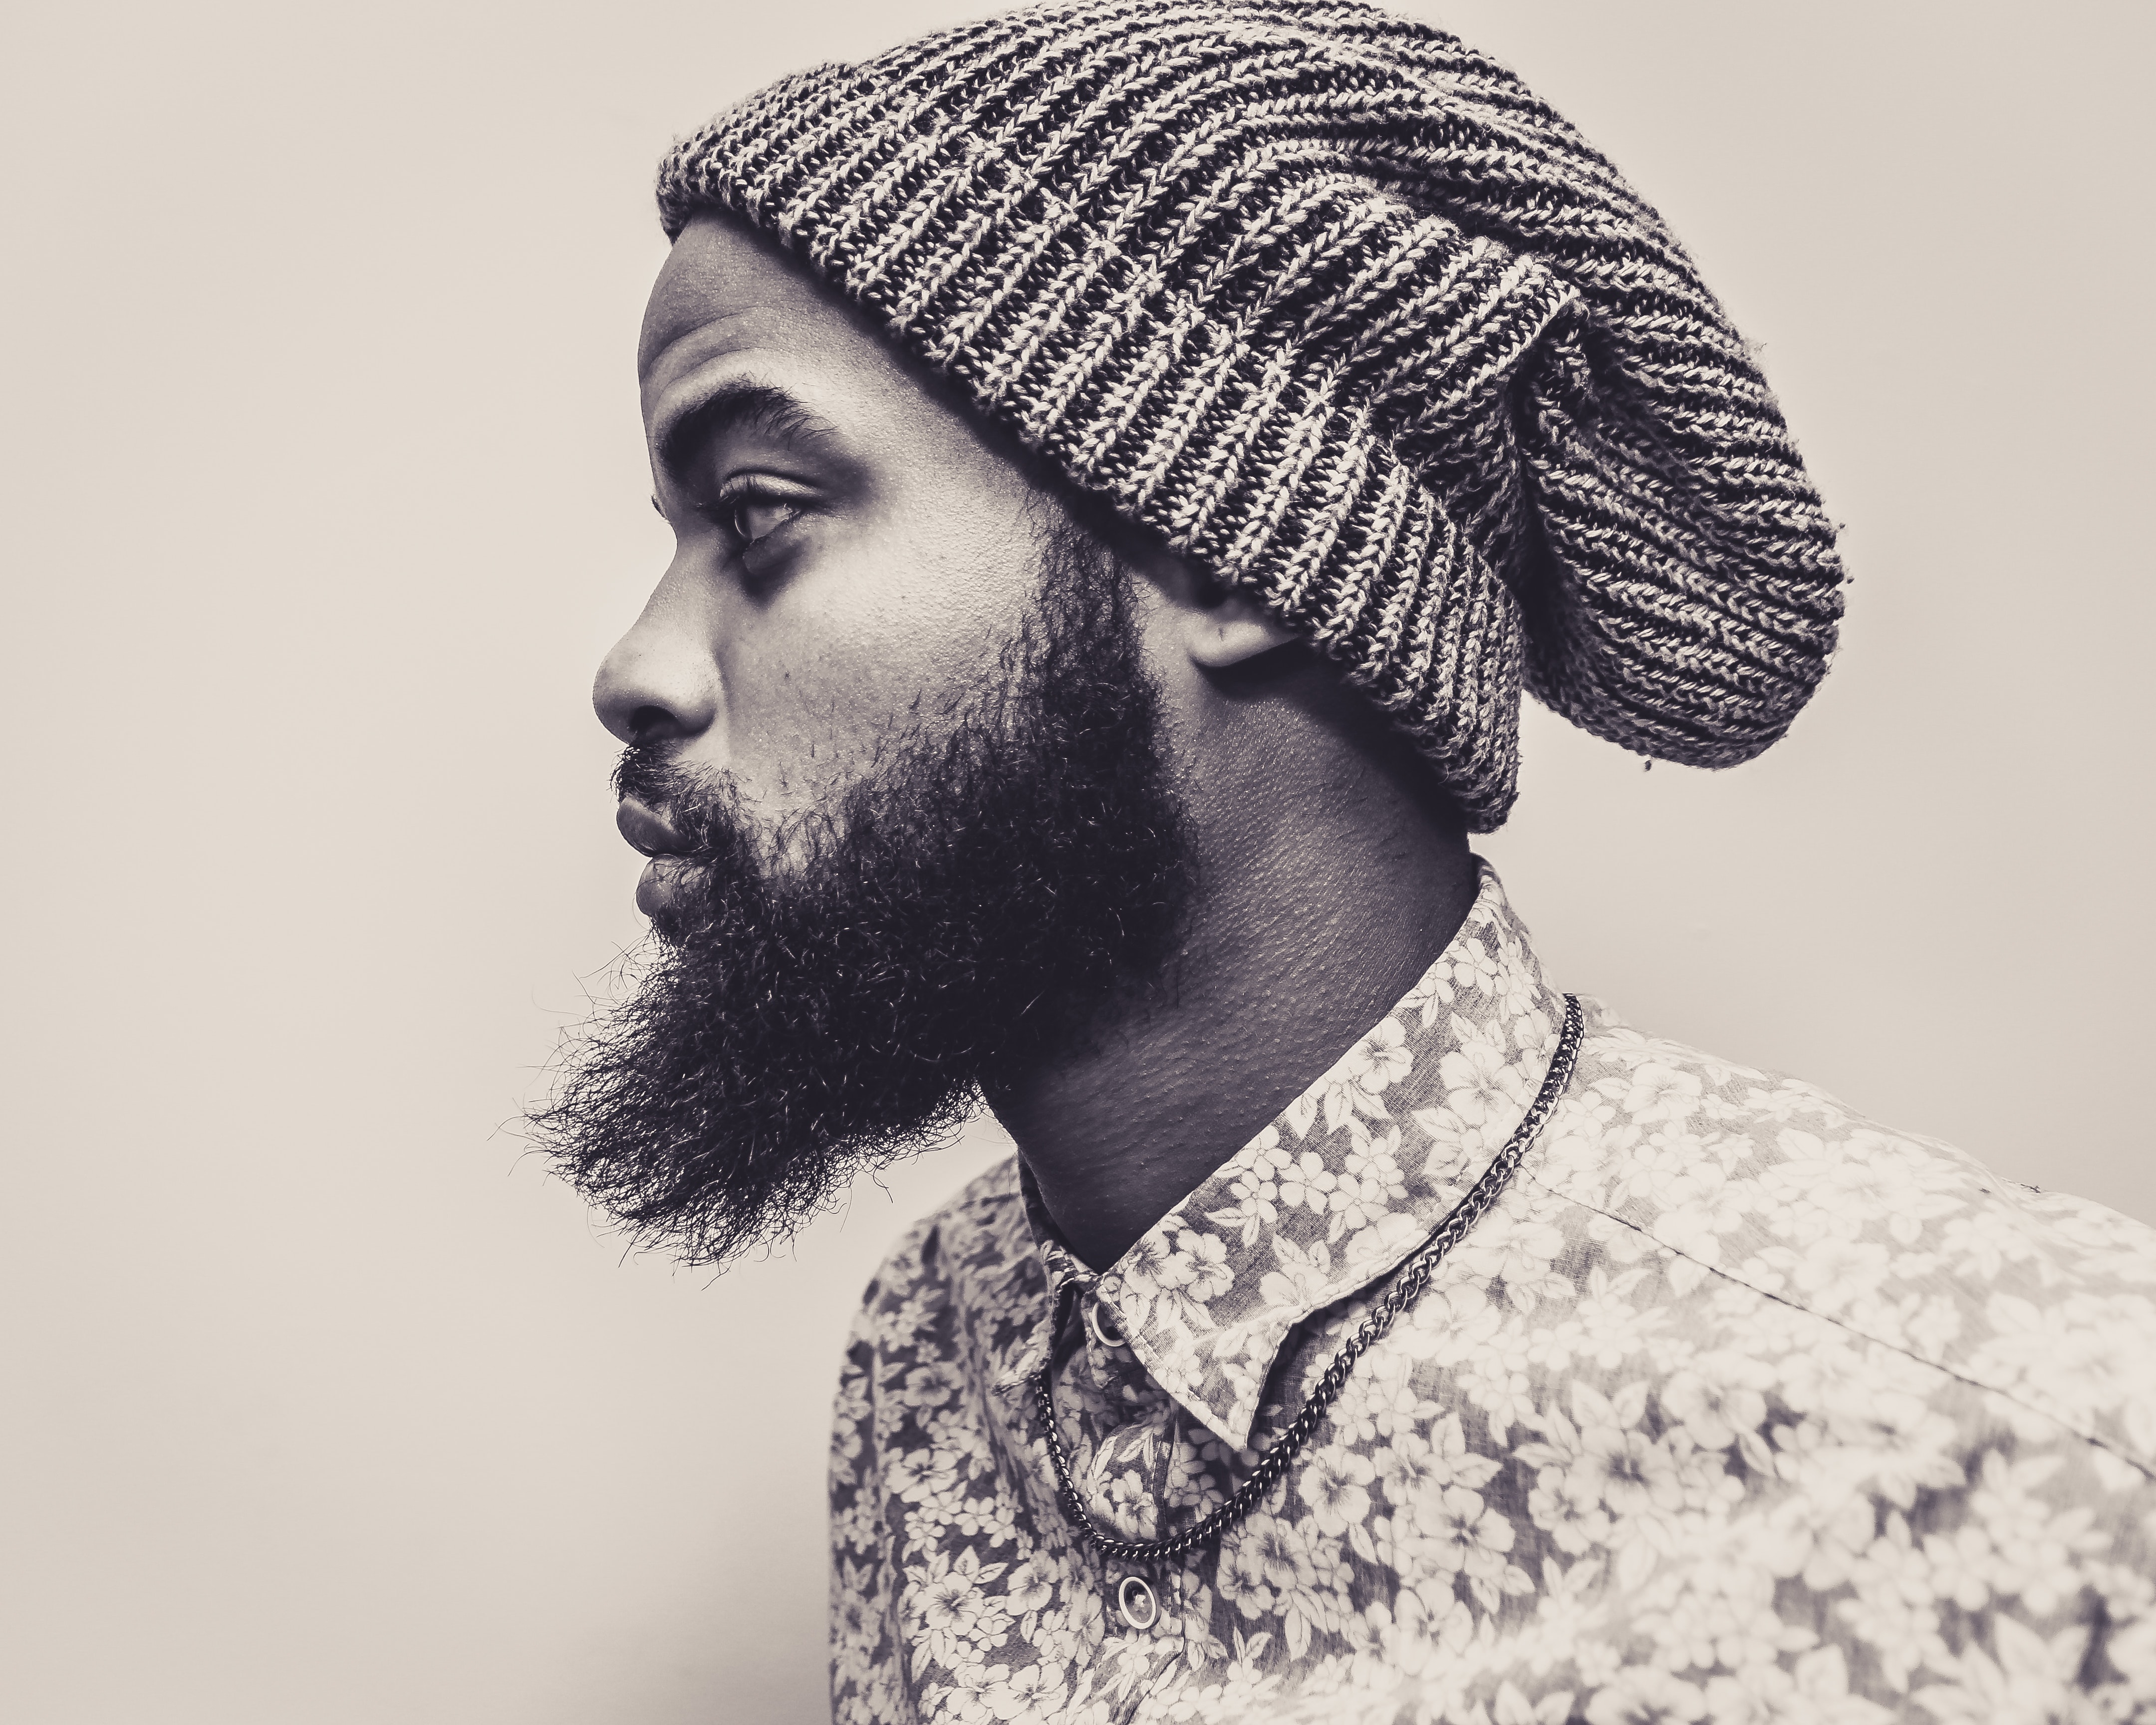
hair, facial hair, beanie, clothing, beard, knit cap, cap, moustache, headgear, bonnet, human, wool, neck, monochrome, photography, illustration, turban, portrait photography, fashion accessory, black and white, hat, style